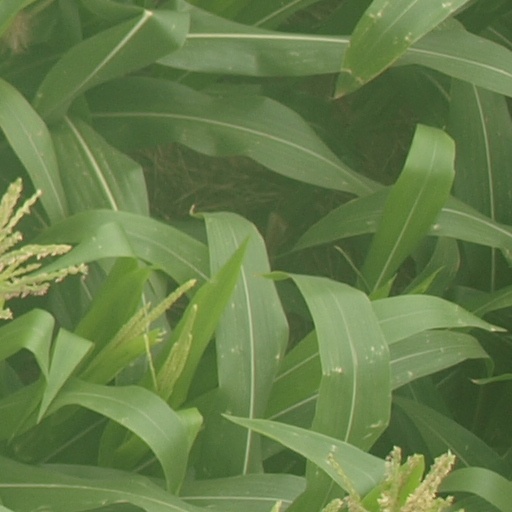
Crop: maize; corn